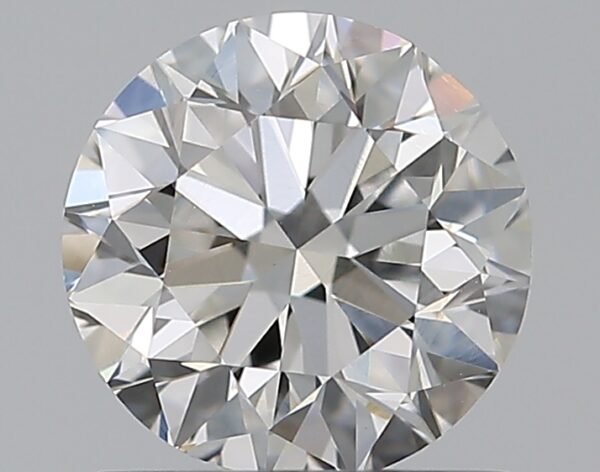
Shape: round
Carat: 0.8
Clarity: VS1
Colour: F
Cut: VG
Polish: EX
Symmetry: VG
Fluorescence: N
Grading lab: GIA
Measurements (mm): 5.76 x 5.83 x 3.73